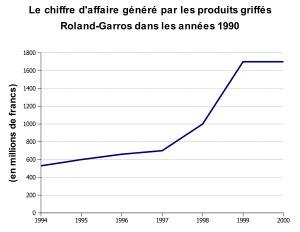
Les Internationaux de France, ou Tournoi de Roland-Garros, ou plus simplement Roland-Garros par métonymie, est un tournoi de tennis sur terre battue créé en 1925 et qui se tient annuellement depuis 1928 à Paris, dans le stade Roland-Garros. Il succède au Championnat de France créé en 1891. Organisé par la Fédération française de tennis, il se déroule sur la dernière semaine de mai et la première semaine de juin. Il est l'un des quatre tournois du Grand Chelem, le deuxième dans le calendrier après l'Open d'Australie en janvier. Suivent le tournoi de Wimbledon, dernière semaine de juin et première semaine de juillet, puis l'US Open en août. Dans le monde du tennis à majorité anglophone, le tournoi est aussi connu sous le nom de French Open depuis 1968, première année de l'ère Open.